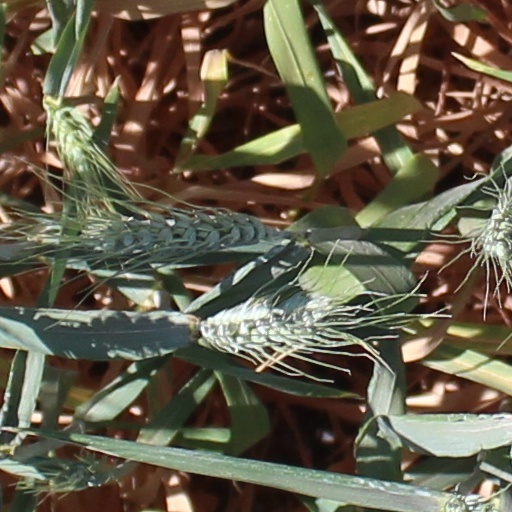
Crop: wheat